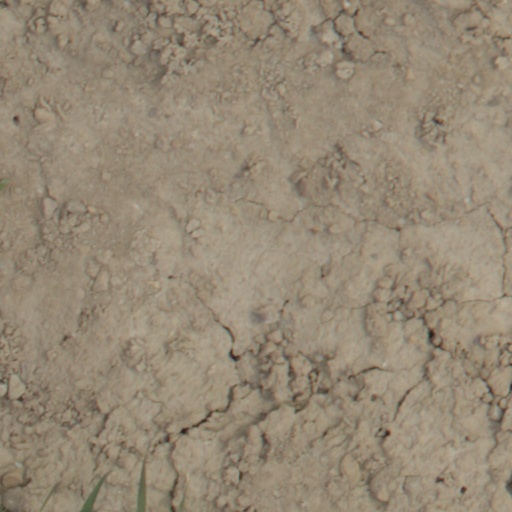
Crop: wheat